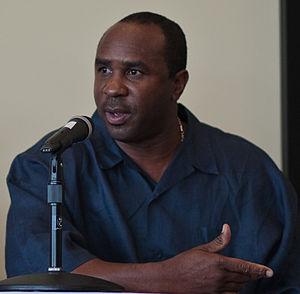
Devon Markes Whyte, surtout connu sous le nom Devon White, est un ancien joueur professionnel de baseball né le 29 décembre 1963 à Kingston en Jamaïque.